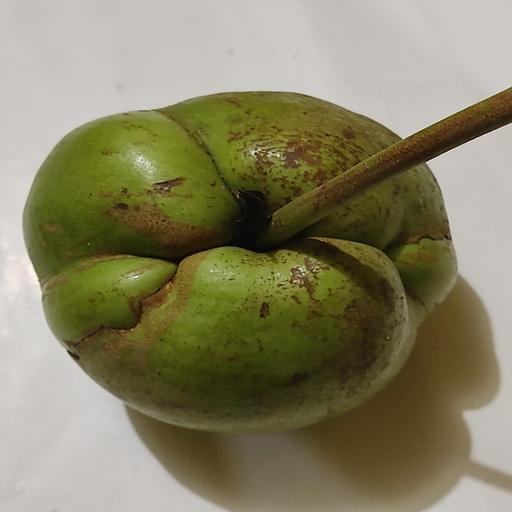
Crop type: Elephant Apple